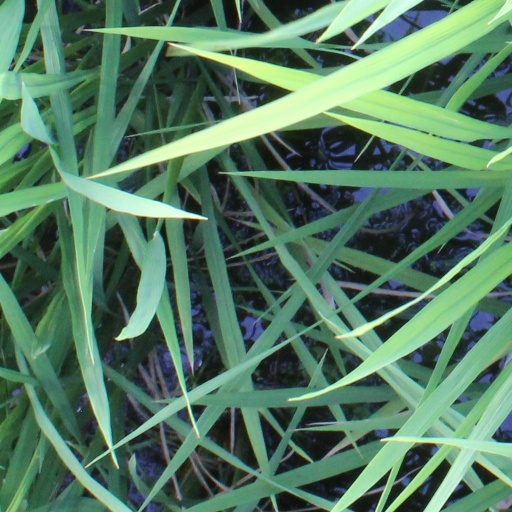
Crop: rice